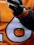
Number: 6